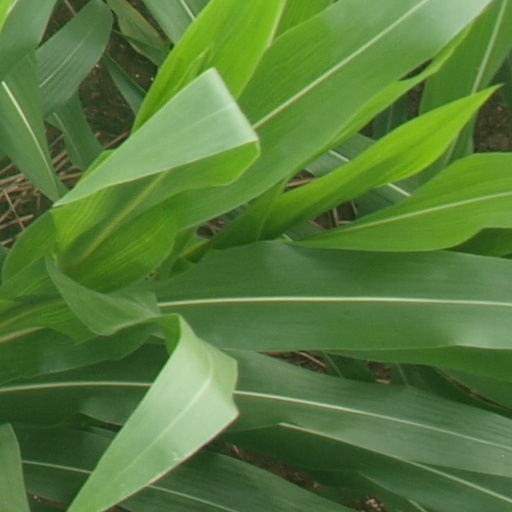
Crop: maize; corn